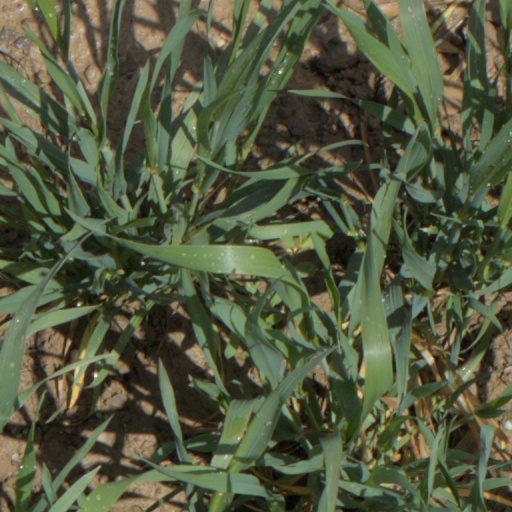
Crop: wheat